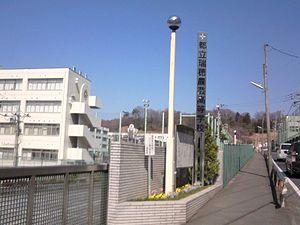
Mizuho est un bourg du district de Nishitama dans la métropole de Tōkyō, au Japon. Le bourg a été fondé le 10 novembre 1940 par la fusion de 4 villages. La population du bourg est de 33 413 habitants pour une superficie de 16,83 km².